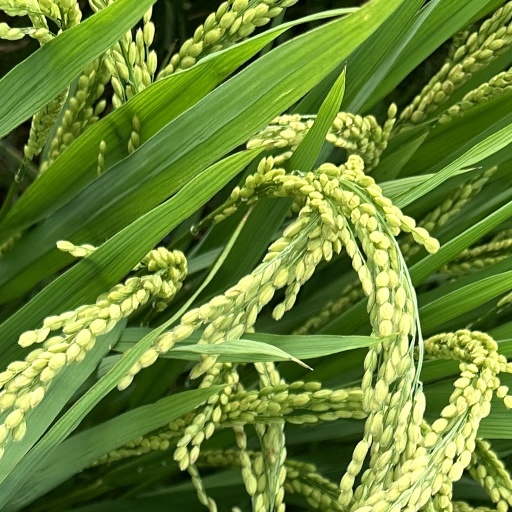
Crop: rice